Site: brandenburg
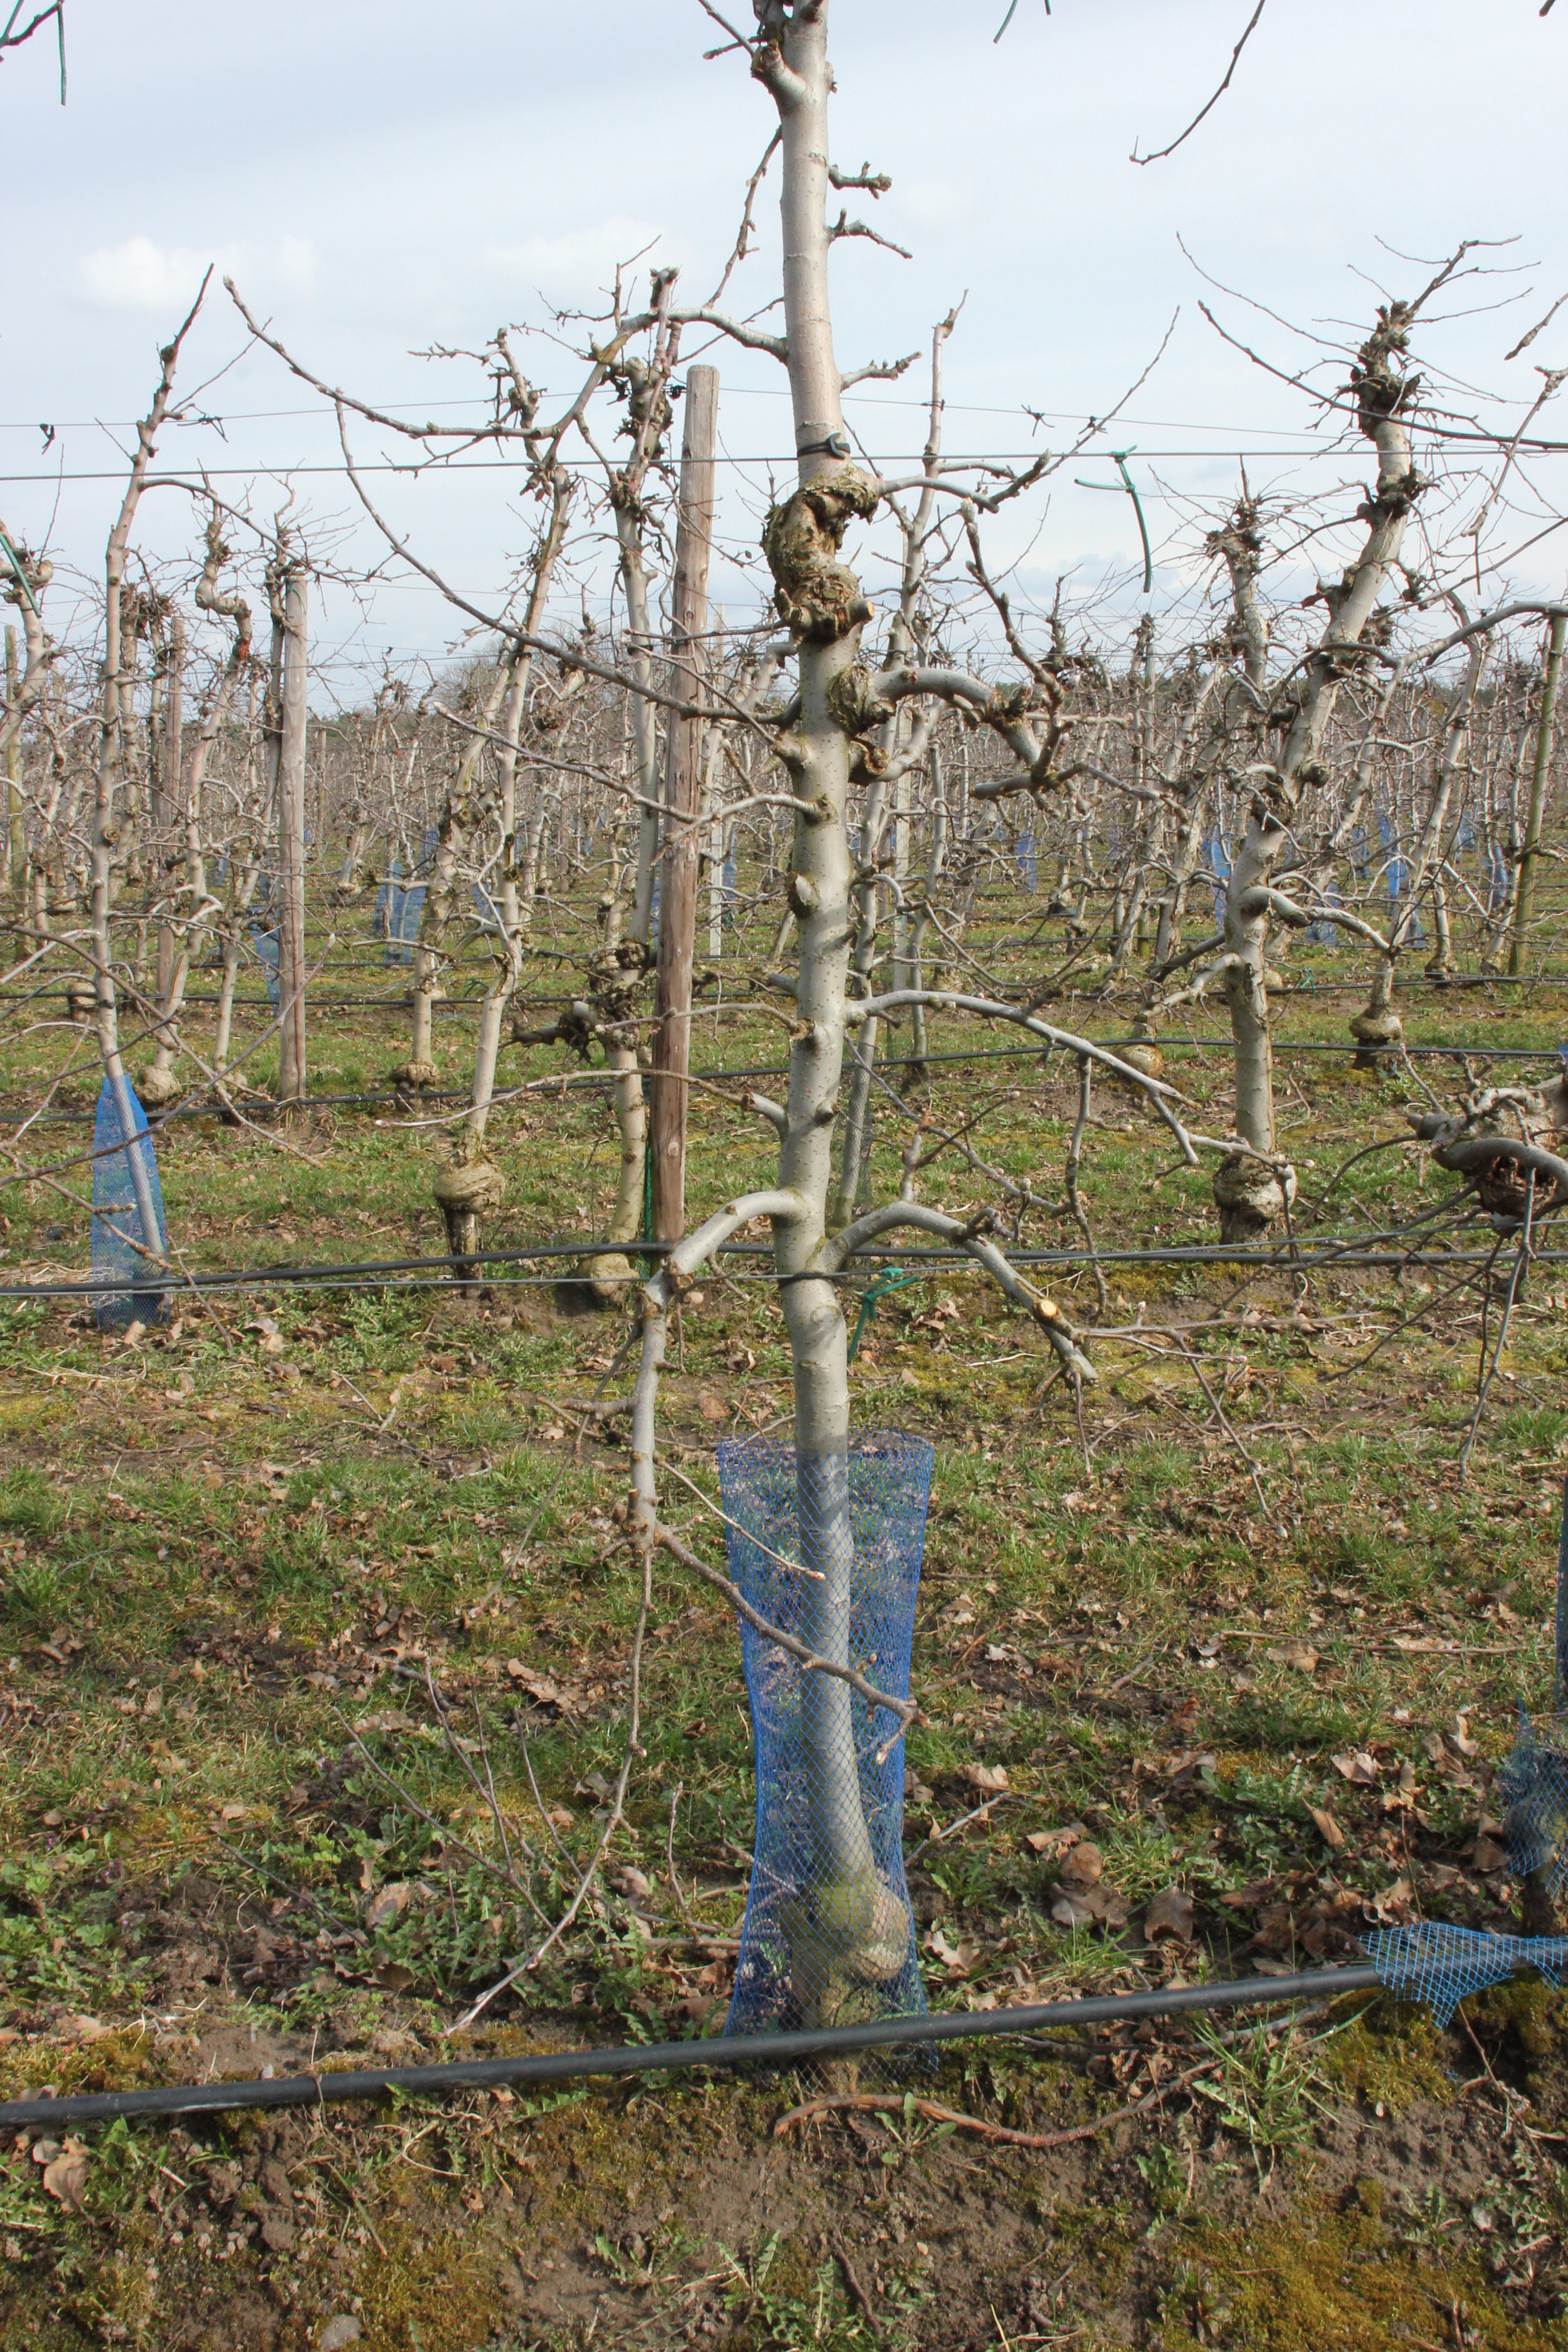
Growth stage (BBCH 01): Bud development